Remington Model 1100

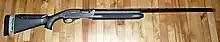
Remington 1100 Competition

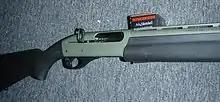
Remington 1100 Tactical Shotgun

A double barrel shotgun concept, the Loughridge Irimu manufactured by Cylinder & Slide of Nebraska exists using 2x Remington 1100s as an "alley sweeper" capable of firing simultaneously. The weapon uses a specially made stock with 2x pistol grips to handle.